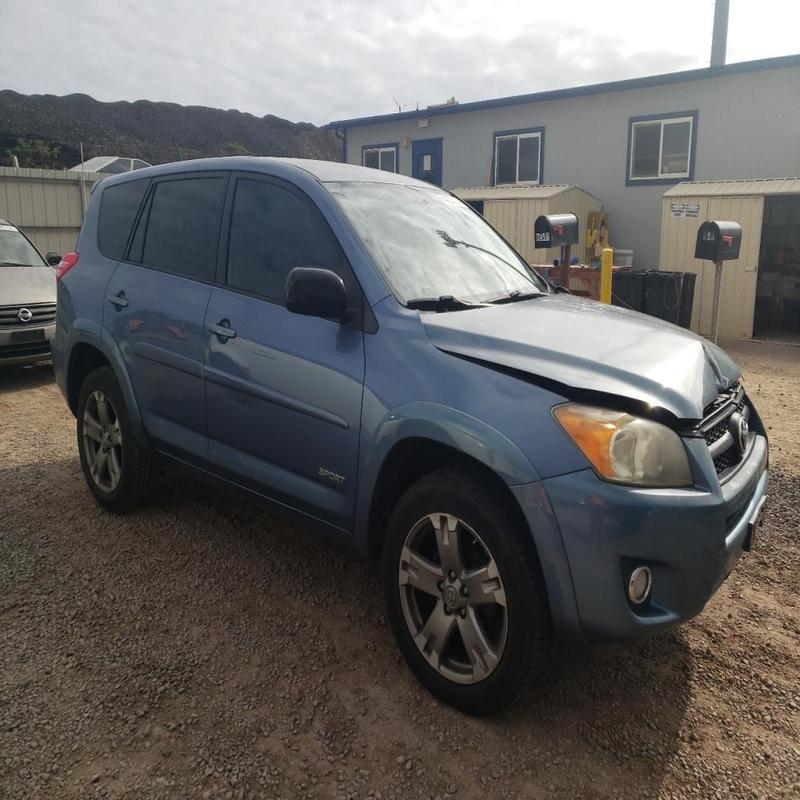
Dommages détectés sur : capot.
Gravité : majeur